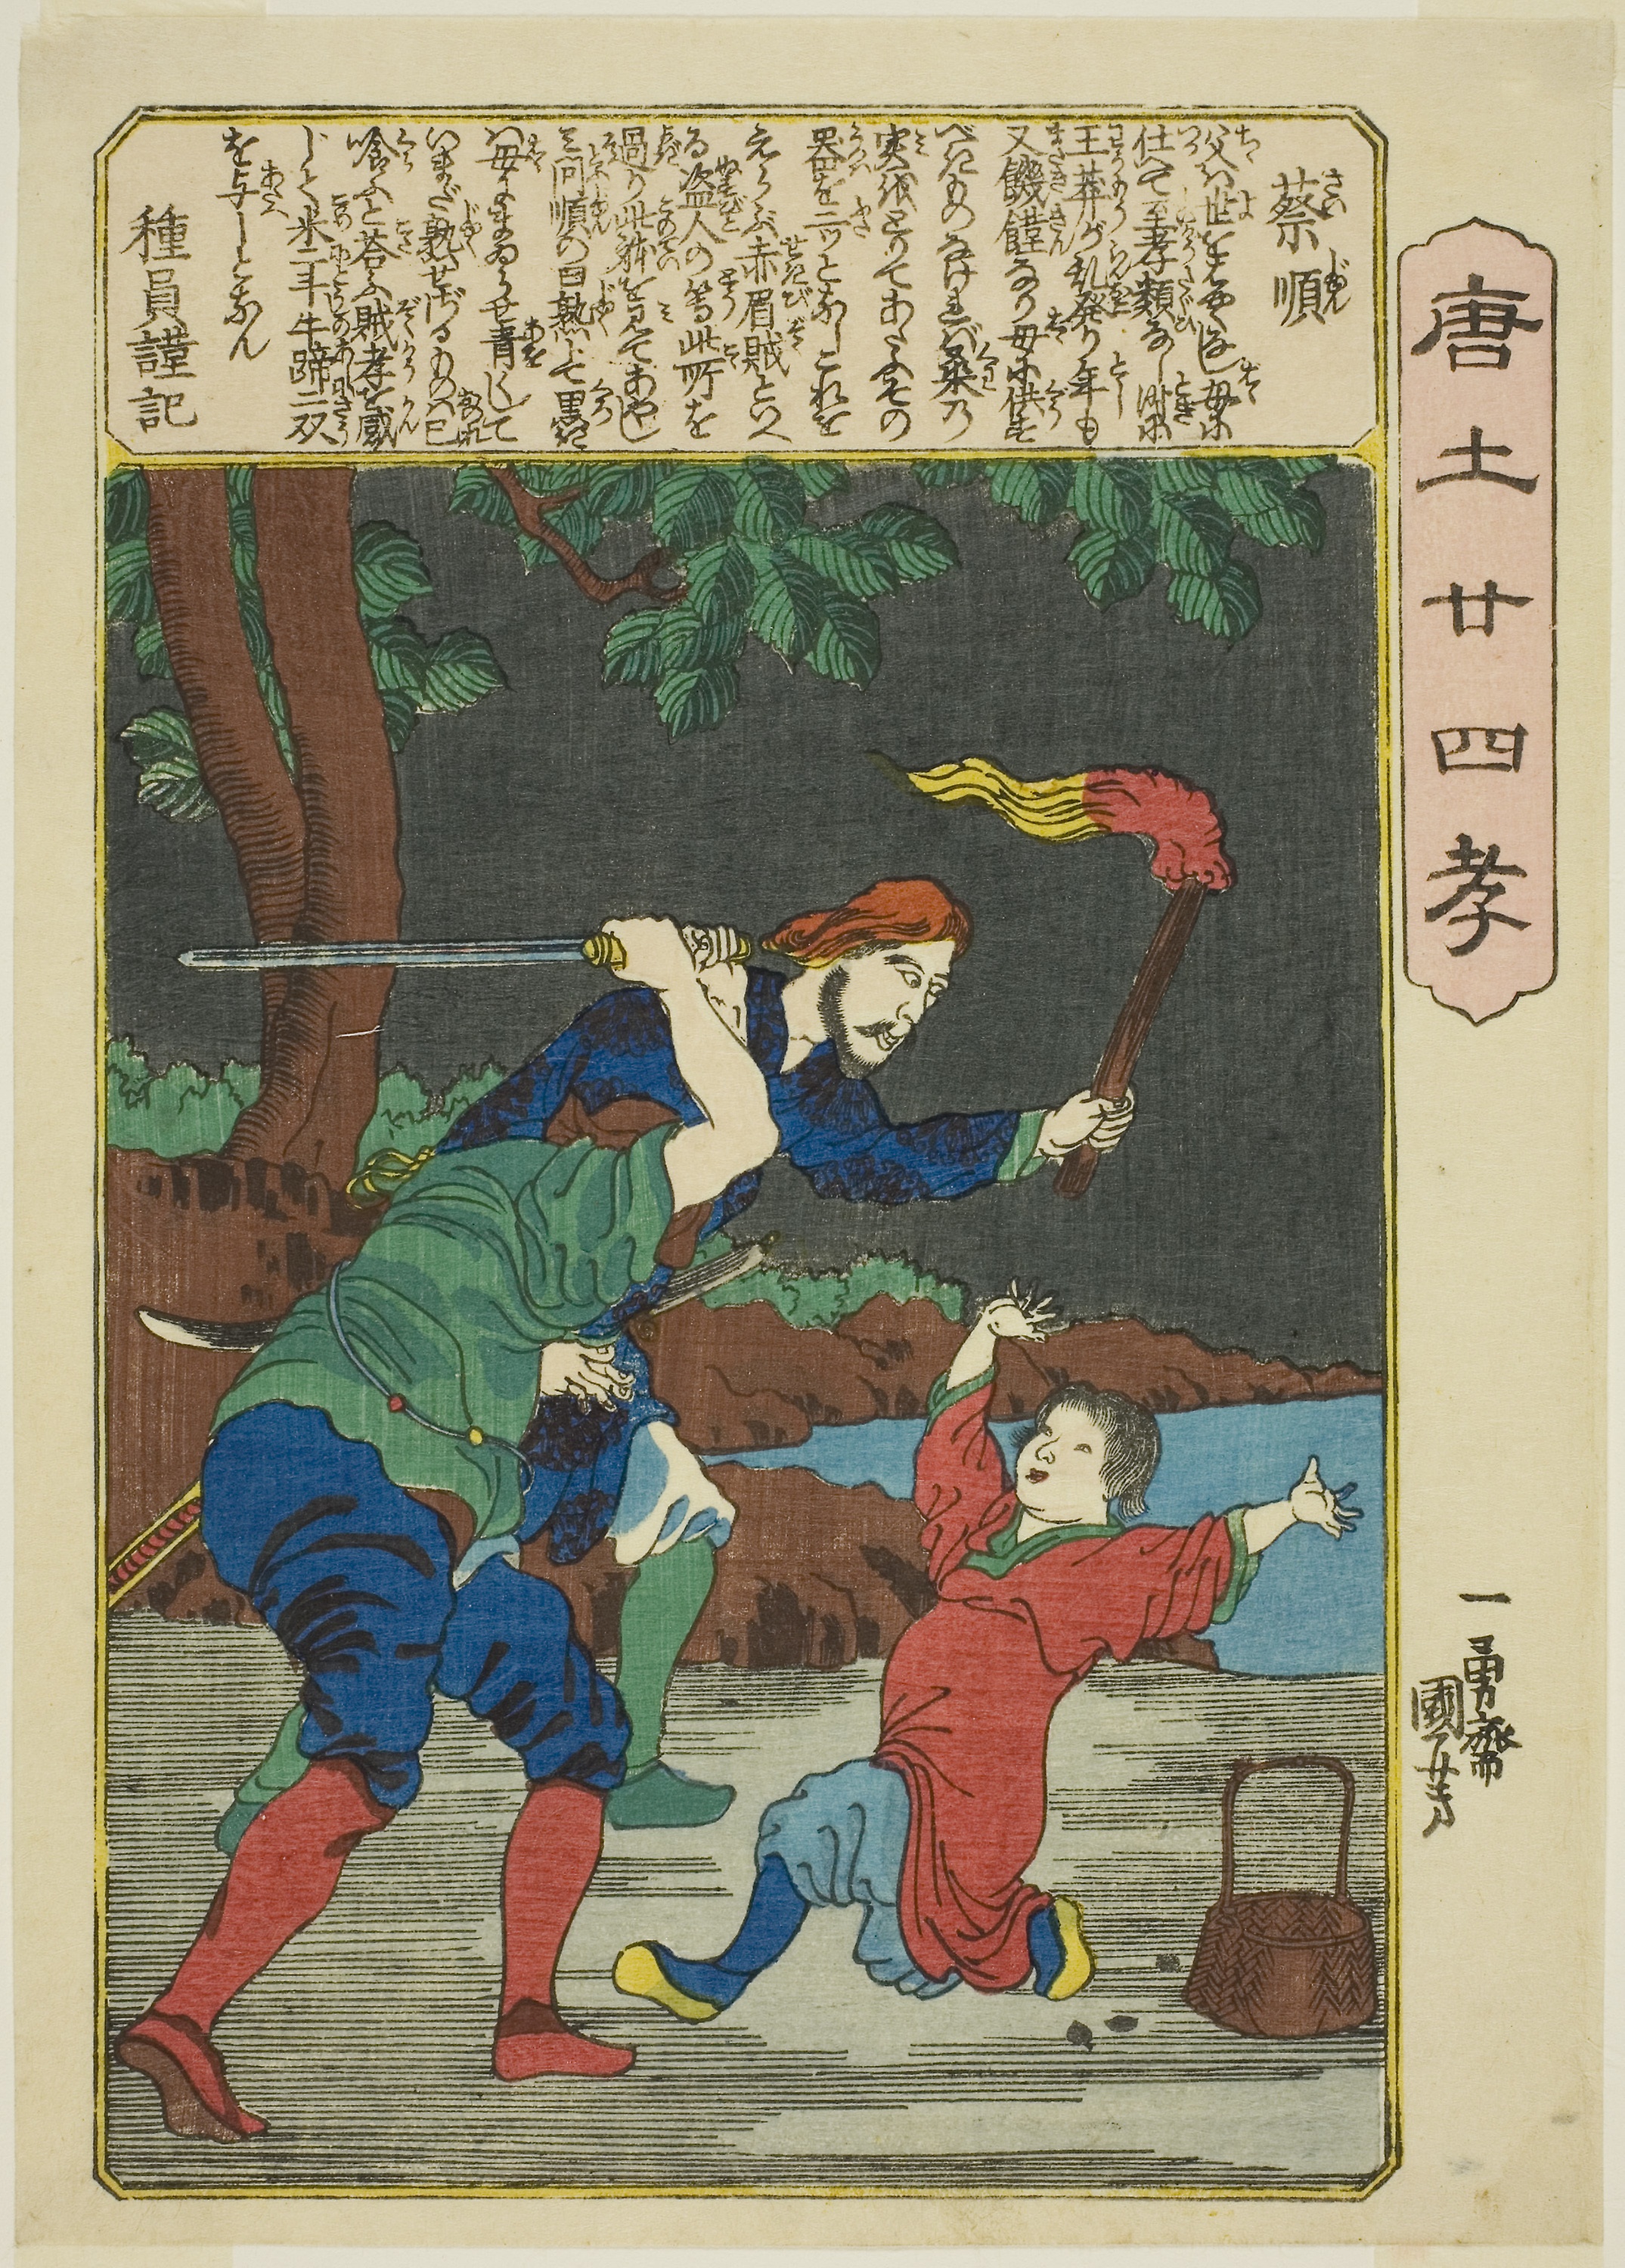
text, illustration, cartoon, art, painting, fiction, fictional character, miniature